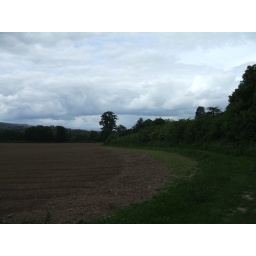
Ploughed field and hedgerow beside the Clyro road